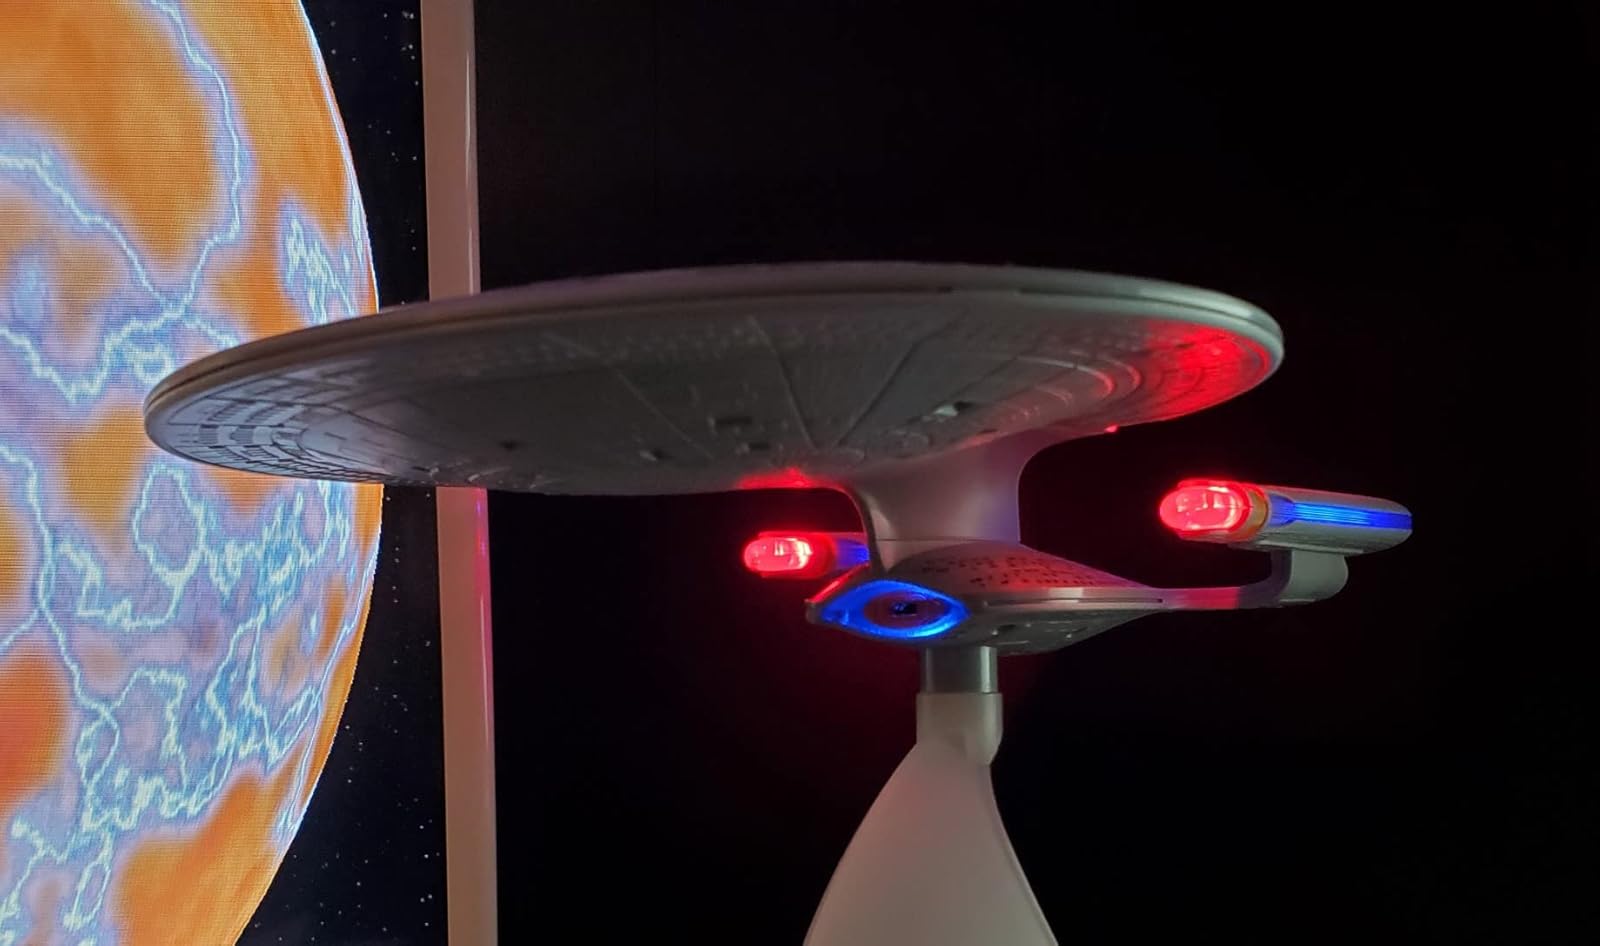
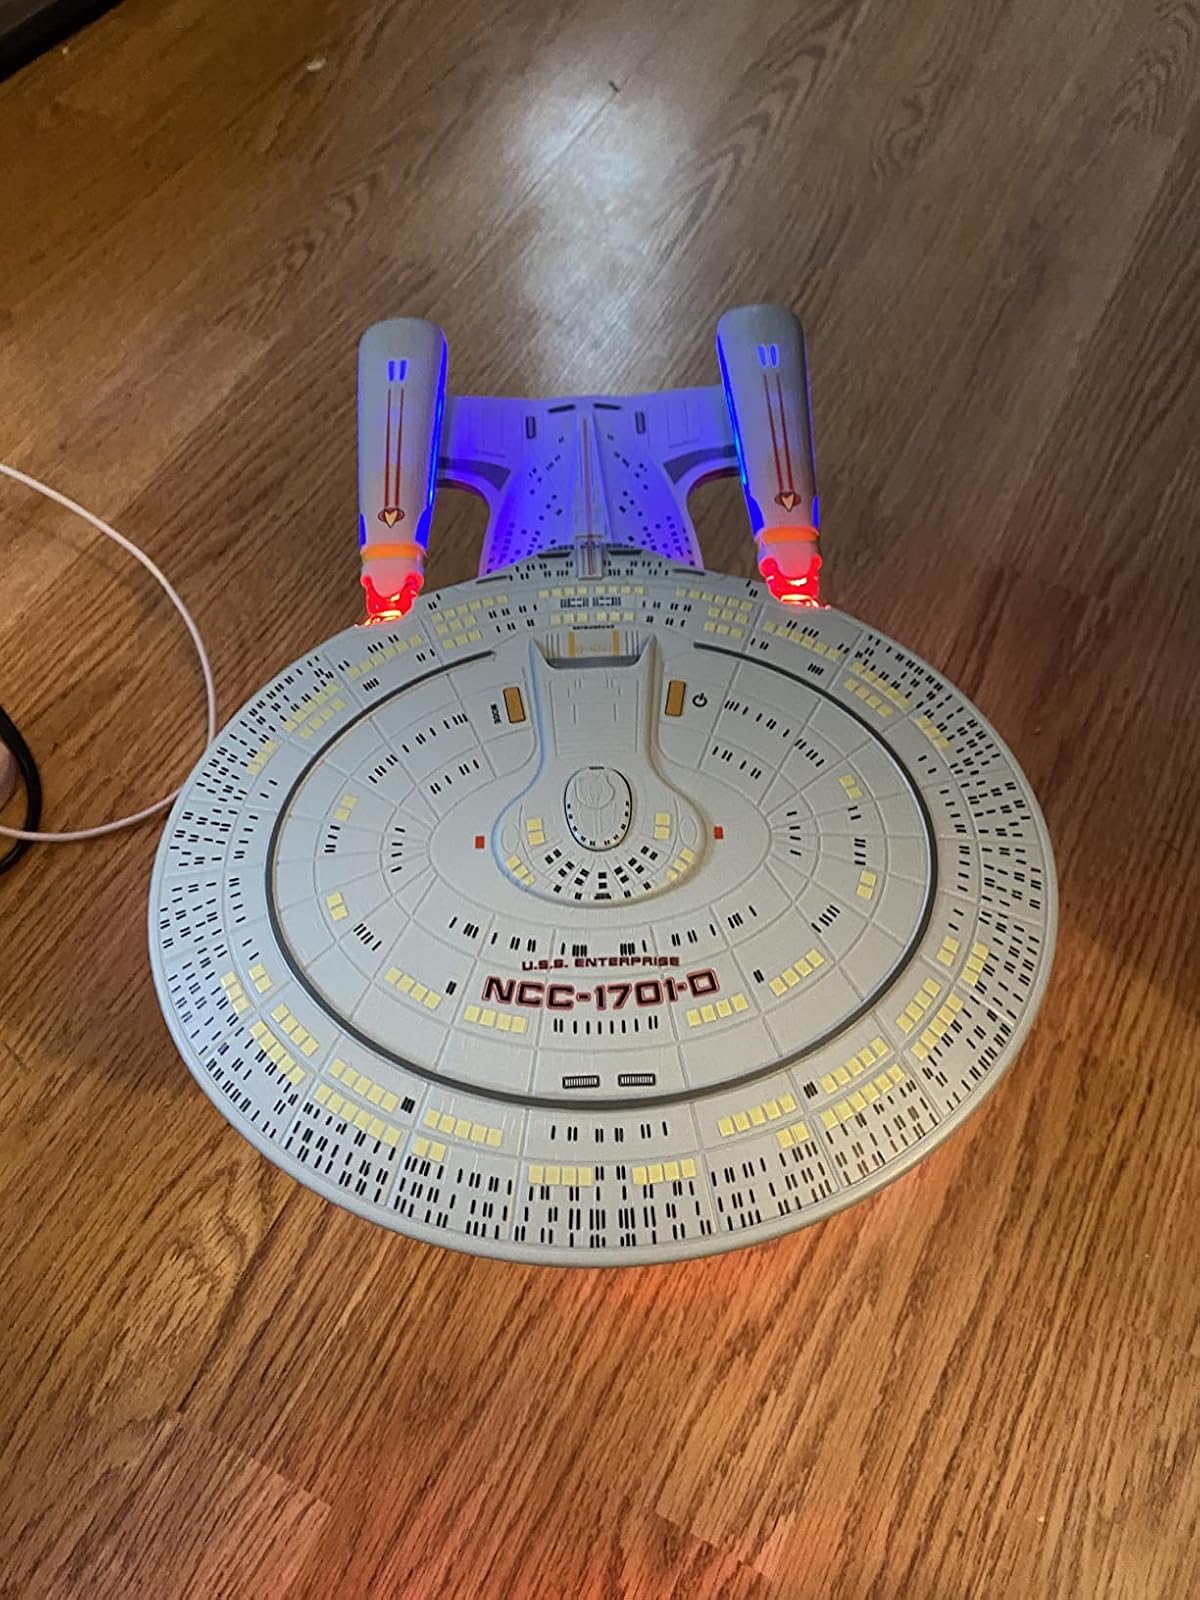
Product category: fan
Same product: yes